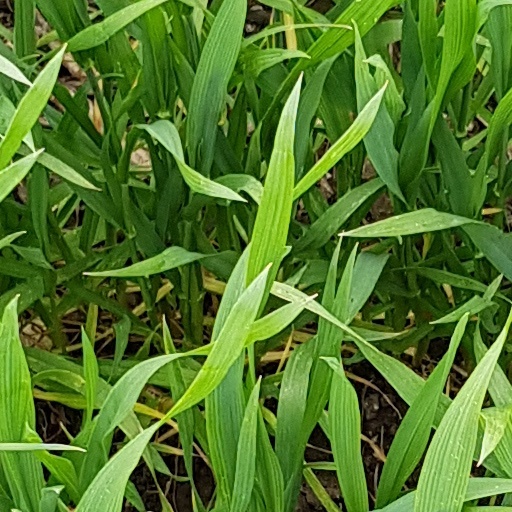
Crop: wheat